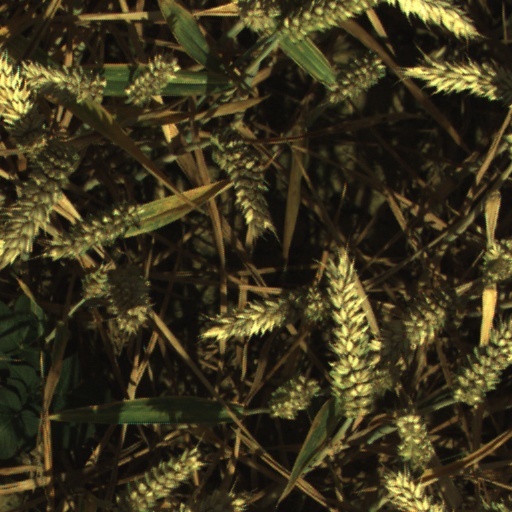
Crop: wheat